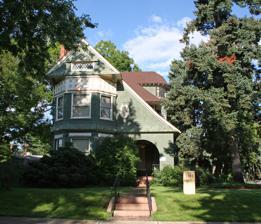
Building: Bliss House (Denver, Colorado)
Country: United States of America
Year built: 1890
United States historic place Building at 1389 Stuart Street U.S. National Register of Historic Places Location 1389 Stuart St., Denver, Colorado Coordinates 39°44′18″N 105°02′35″W / 39.73830°N 105.04316°W / 39.73830; -105.04316 Area less than one acre Built 1890 Architect Lang & Pugh Architectural style Queen Anne MPS West Colfax TR NRHP reference No. 82002287 Added to NRHP July 19, 1982 The Bliss House in the West Colfax neighborhood of Denver, Colorado , is a Queen Anne -style house built in 1890.  It was listed on the National Register of Historic Places in 1982 as Building at 1389 Stuart Street . It is a two-and-a-half-story house designed by architects Lang & Pugh with exterior mostly covered by fishscale shingles. It has been described as "basically Queen Anne in style but with great originality of detail.... The design is complex with a combination of bays, unusual windows and a dramatic multi-planed roofline." It was home of Dr. Gerald Bliss [ note 1 ] and his second wife "for all of their married life, both dying in 1945. Dr. Bliss was a Civil War veteran and had been a member of the honor guard over Lincoln's casket. He had gone to South Dakota where he practiced medicine for many years before retiring and moving to Colorado. He lived nearly fifty years after his retirement and was 99 years old when he died." The house is a Denver Landmark . It is one of a cluster of six houses designed by Lang, five of which are surviving, that illustrate his architectural creativity. See also National Register of Historic Places listings in west Denver Notes